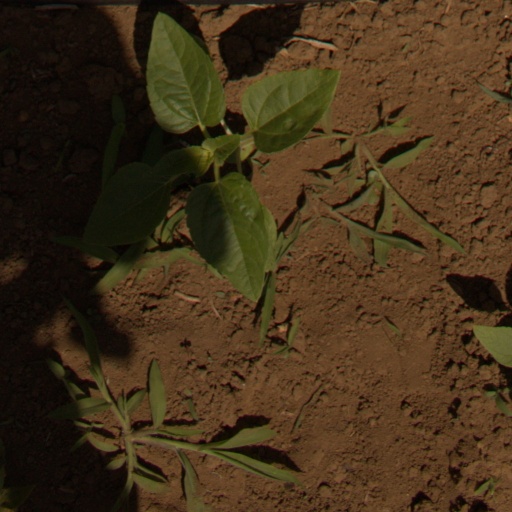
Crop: Jerusalem artichoke